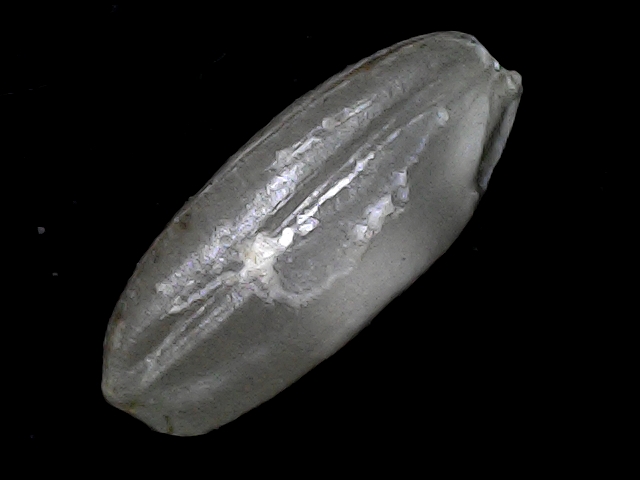
Rice variety: BD52